Answer in natural language. How many Paintings are visible in the scene? Choose between the following options: 1, 2, 0, 3 or 4
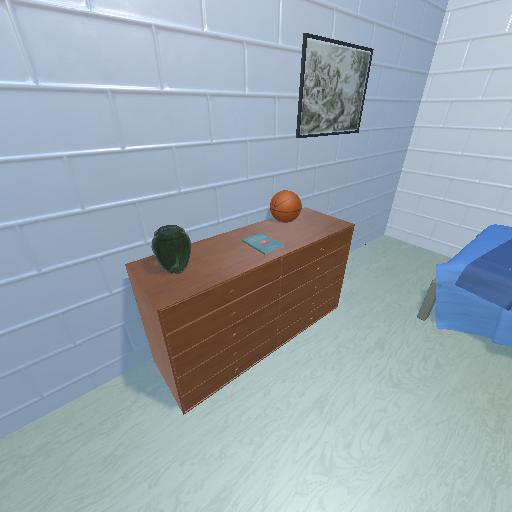
<answer>1</answer>